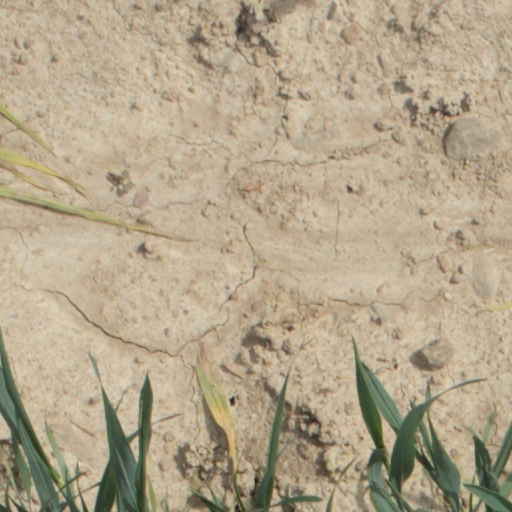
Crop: wheat